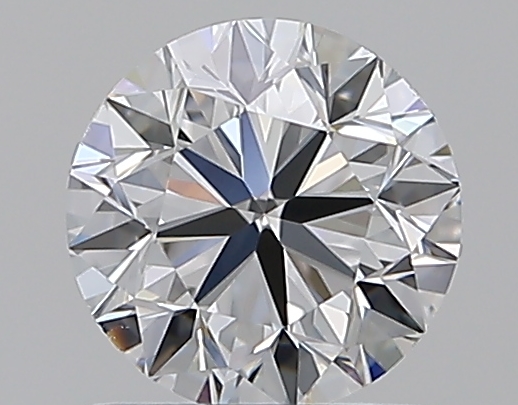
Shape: round
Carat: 0.9
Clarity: VS1
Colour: D
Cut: VG
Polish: EX
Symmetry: EX
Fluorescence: M
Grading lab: GIA
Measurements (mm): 5.99 x 6.03 x 3.86